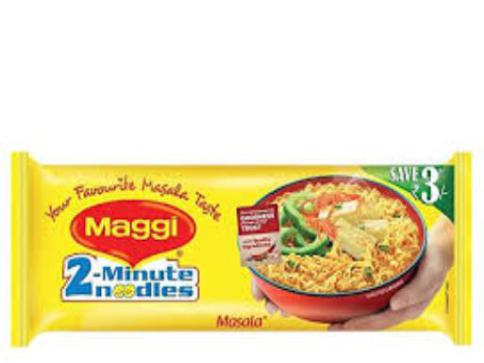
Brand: maggi noodles
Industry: Food